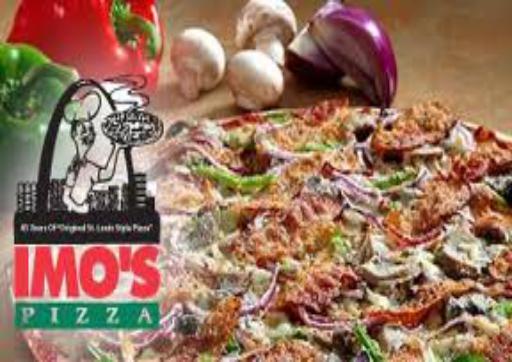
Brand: Imo's Pizza
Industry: Food